Choana

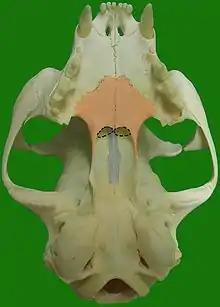
The choanae (internal nostrils) of a cat, indicated by the dashed lines and bounded by the vomer (blue gray) and the palatine bone (orange)

The choanae (: choana), posterior nasal apertures or internal nostrils are two openings found at the back of the nasal passage between the nasal cavity and the pharynx, in humans and other mammals (as well as crocodilians and most skinks). They are considered one of the most important synapomorphies of tetrapodomorphs, that allowed the passage from water to land.